Nam Joo-hyuk

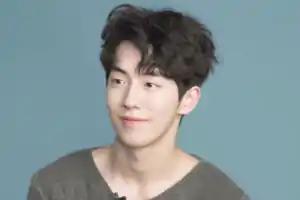
Nam for "Beautypl" in March 2017

In 2016, he played supporting roles in college romance series "Cheese in the Trap" and historical drama "". The same year, Nam became a cast member in the variety show "Three Meals a Day". He then starred in his second lead role in the youth sports drama "Weightlifting Fairy Kim Bok-joo" alongside Lee Sung-kyung, portraying a talented yet playful swimmer named Jung Joon-hyung. Nam's performance in the series received favorable reviews and garnered him more widespread recognition.